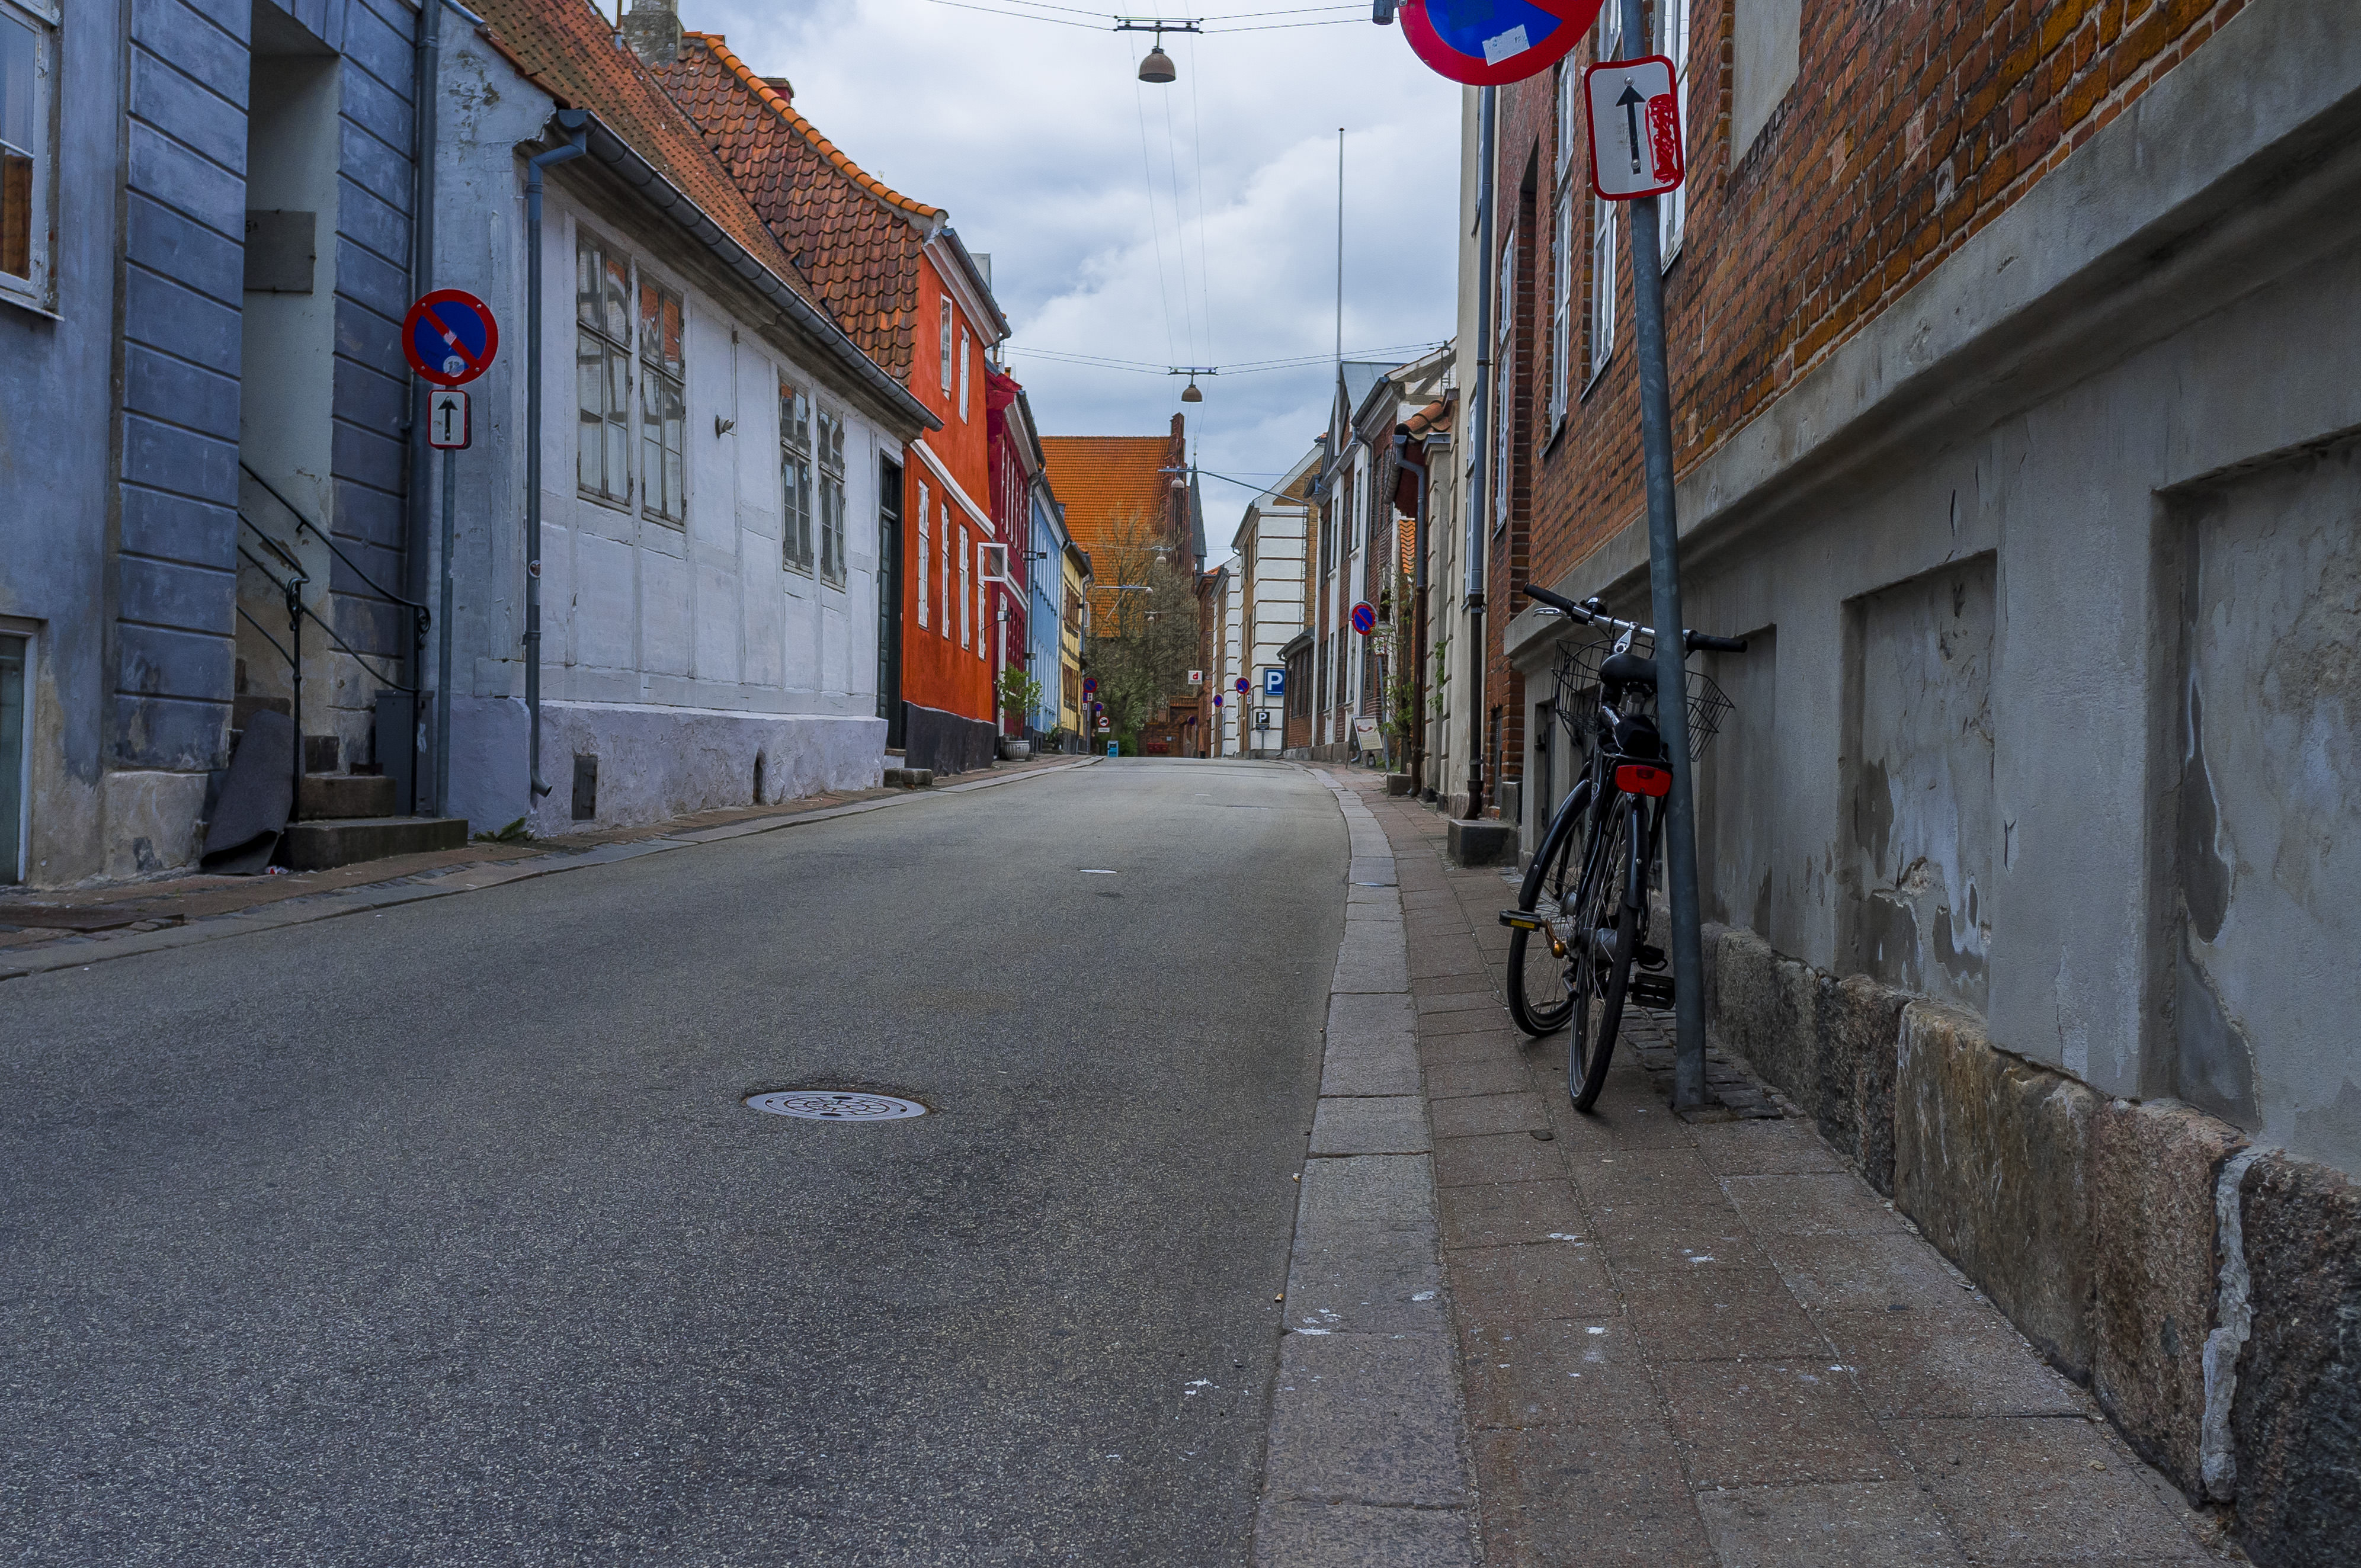
pedestrian, post, architecture, road, street, wheel, sidewalk, town, building, alley, bicycle, city, urban, pavement, downtown, narrow, travel, metal, tourism, lane, concrete, outdoors, clouds, daylight, windows, infrastructure, houses, stock, neighbourhood, road signs, road surface, urban area, residential area, human settlement, nonbuilding structure, directional sign